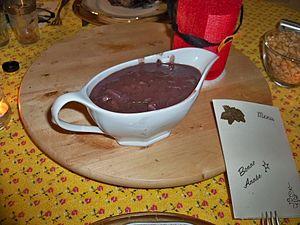
sauce de salmi
Le salmis est une sauce faite pour accompagner du petit gibier. C'est un ragoût de viande sautée ou rôtie.
Le mariage vin et cuisine remonte à l'Antiquité. Il va traverser le Moyen Âge, s'enrichir à la Renaissance et devenir un véritable classique de nos jours. On doit distinguer dans cette alliance la cuisine du vin et la cuisine au vin qui ont été et restent les deux façons d'utiliser les apports qualitatifs du vin en gastronomie.